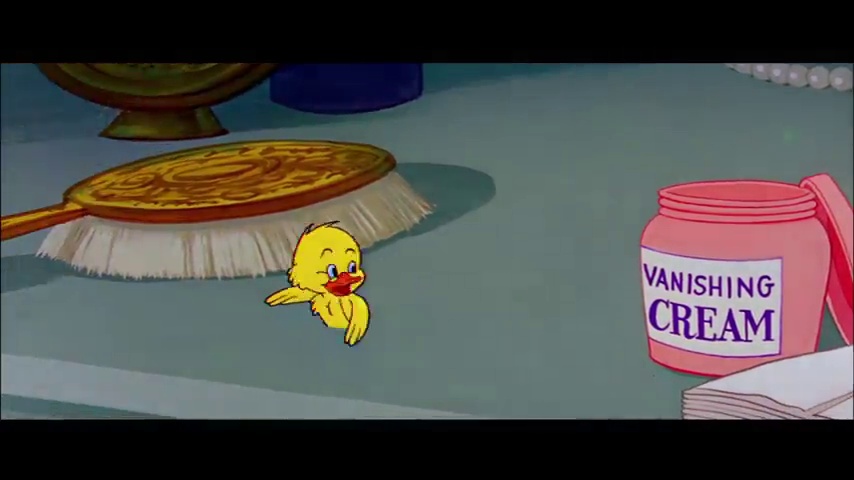
Portrait style: Cartoon Portrait